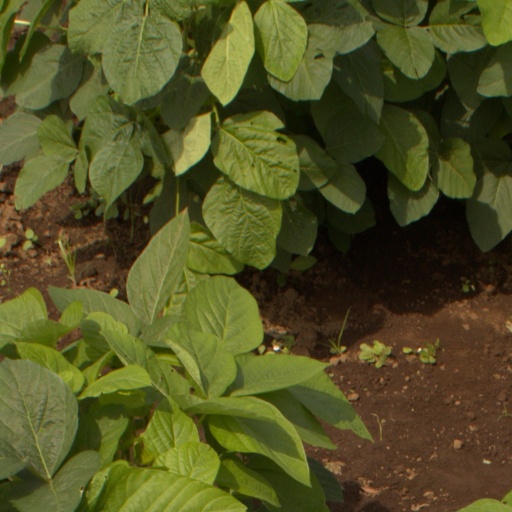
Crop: soybean